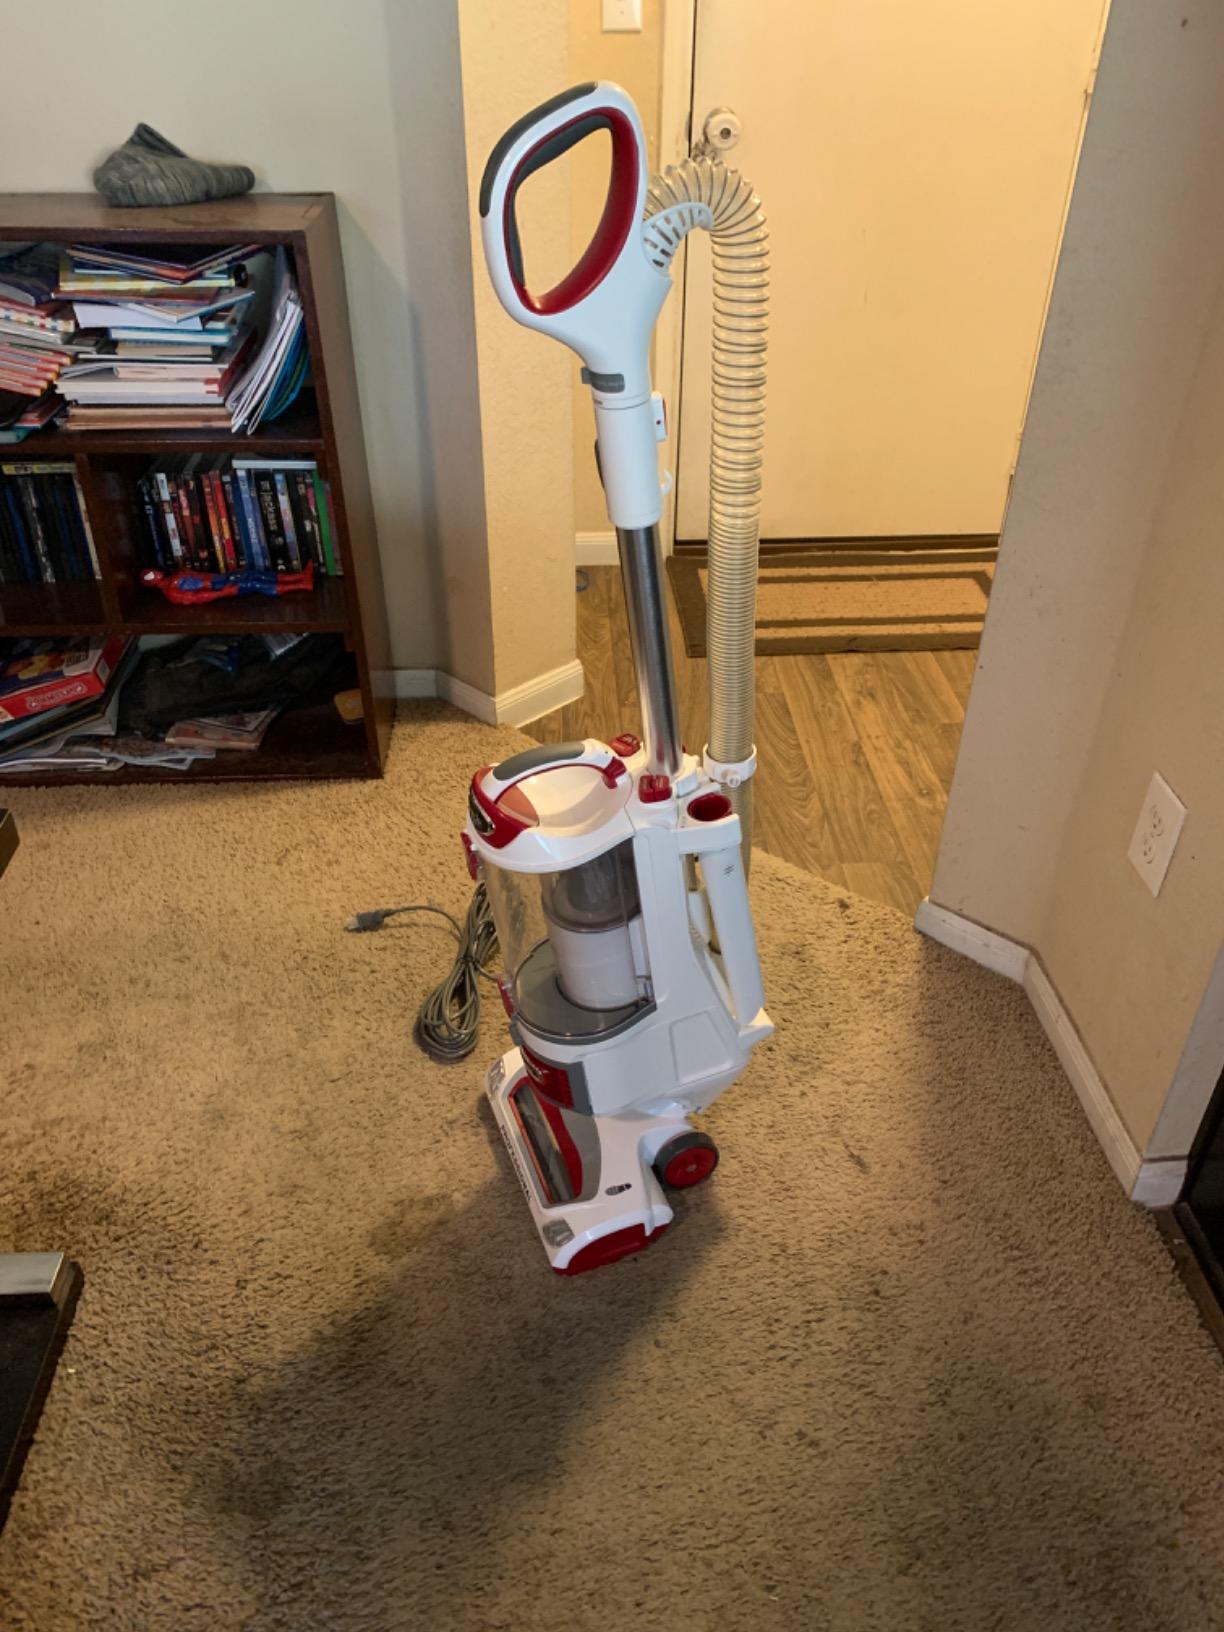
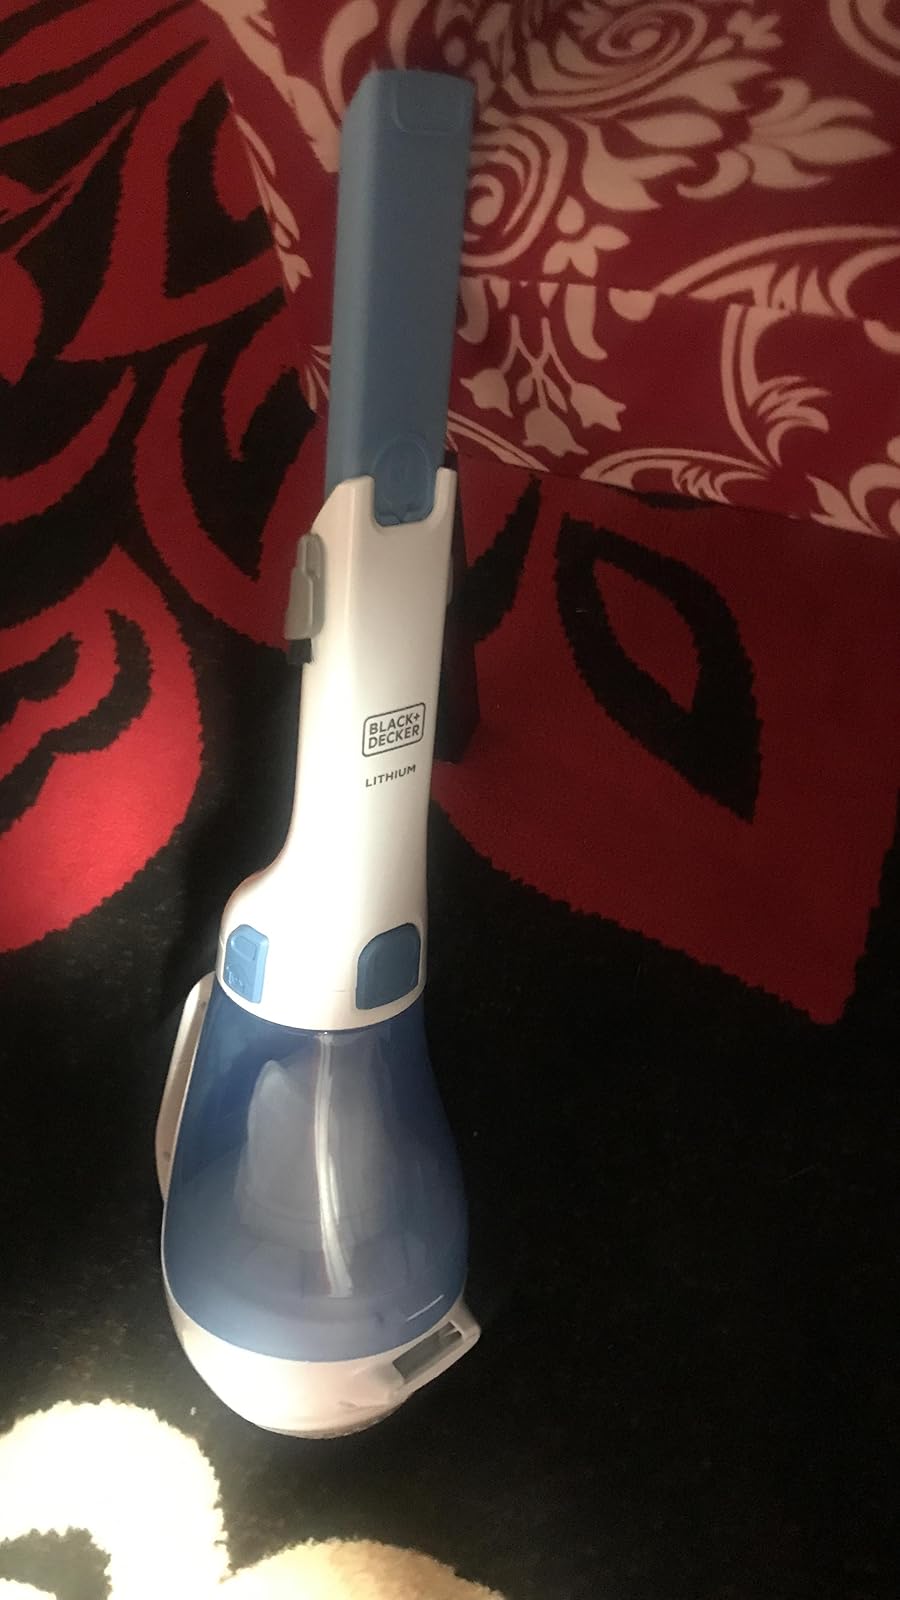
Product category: items_vacuum
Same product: no